Mefisto in Onyx

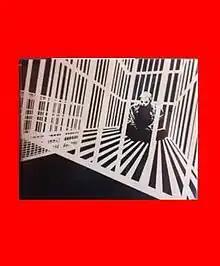
First edition

Mefisto in Onyx is a science fiction novella by American writer Harlan Ellison. The introduction and cover art were contributed by Frank Miller. Originally published in "OMNI" Magazine October 1993, then released as a hardcover in December 1993, "Mefisto in Onyx" was later included in Harlan Ellison's 1997 collection "Slippage".